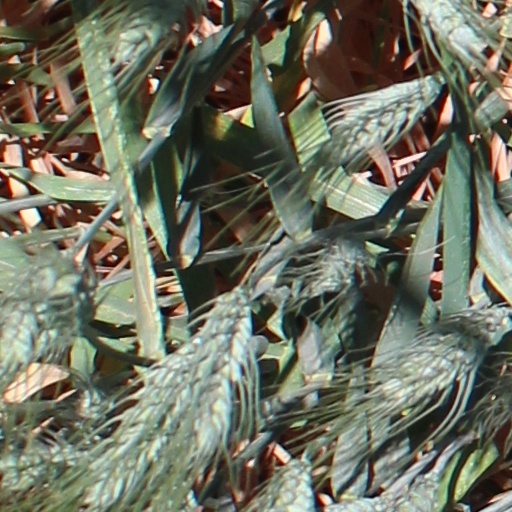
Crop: wheat